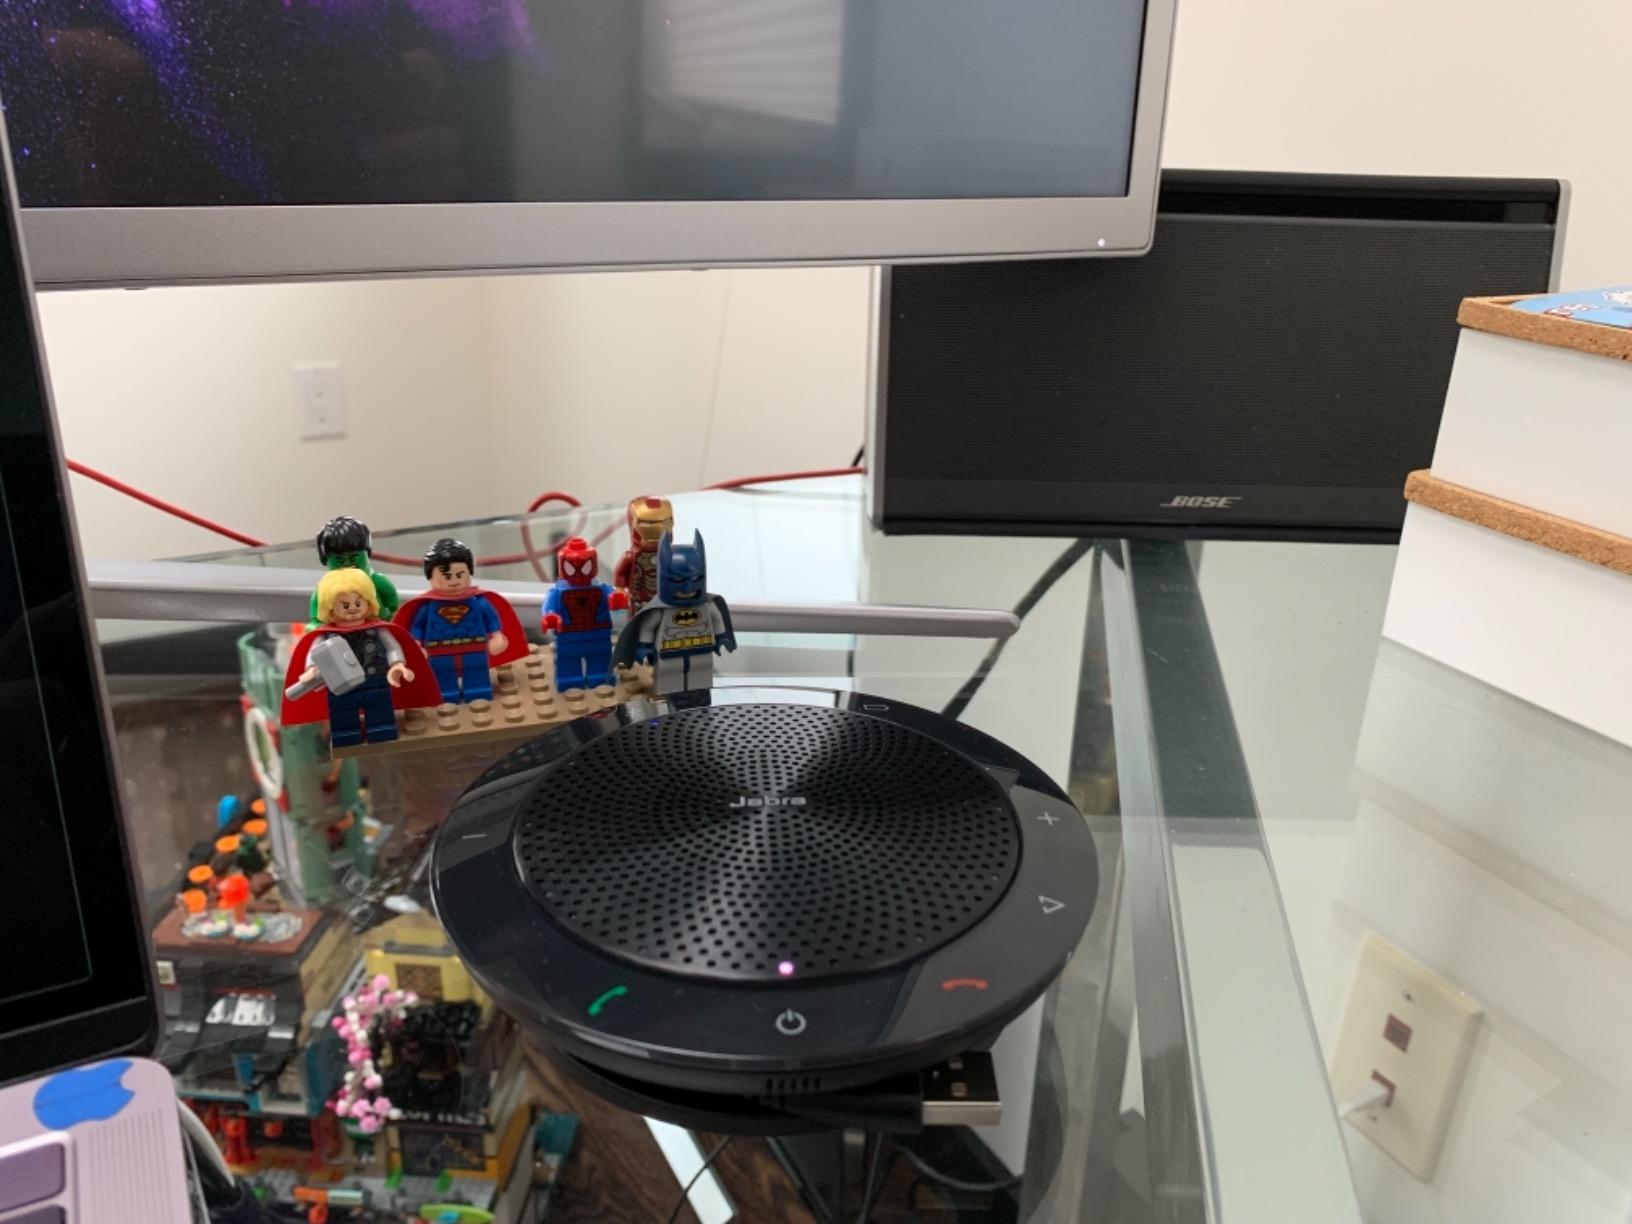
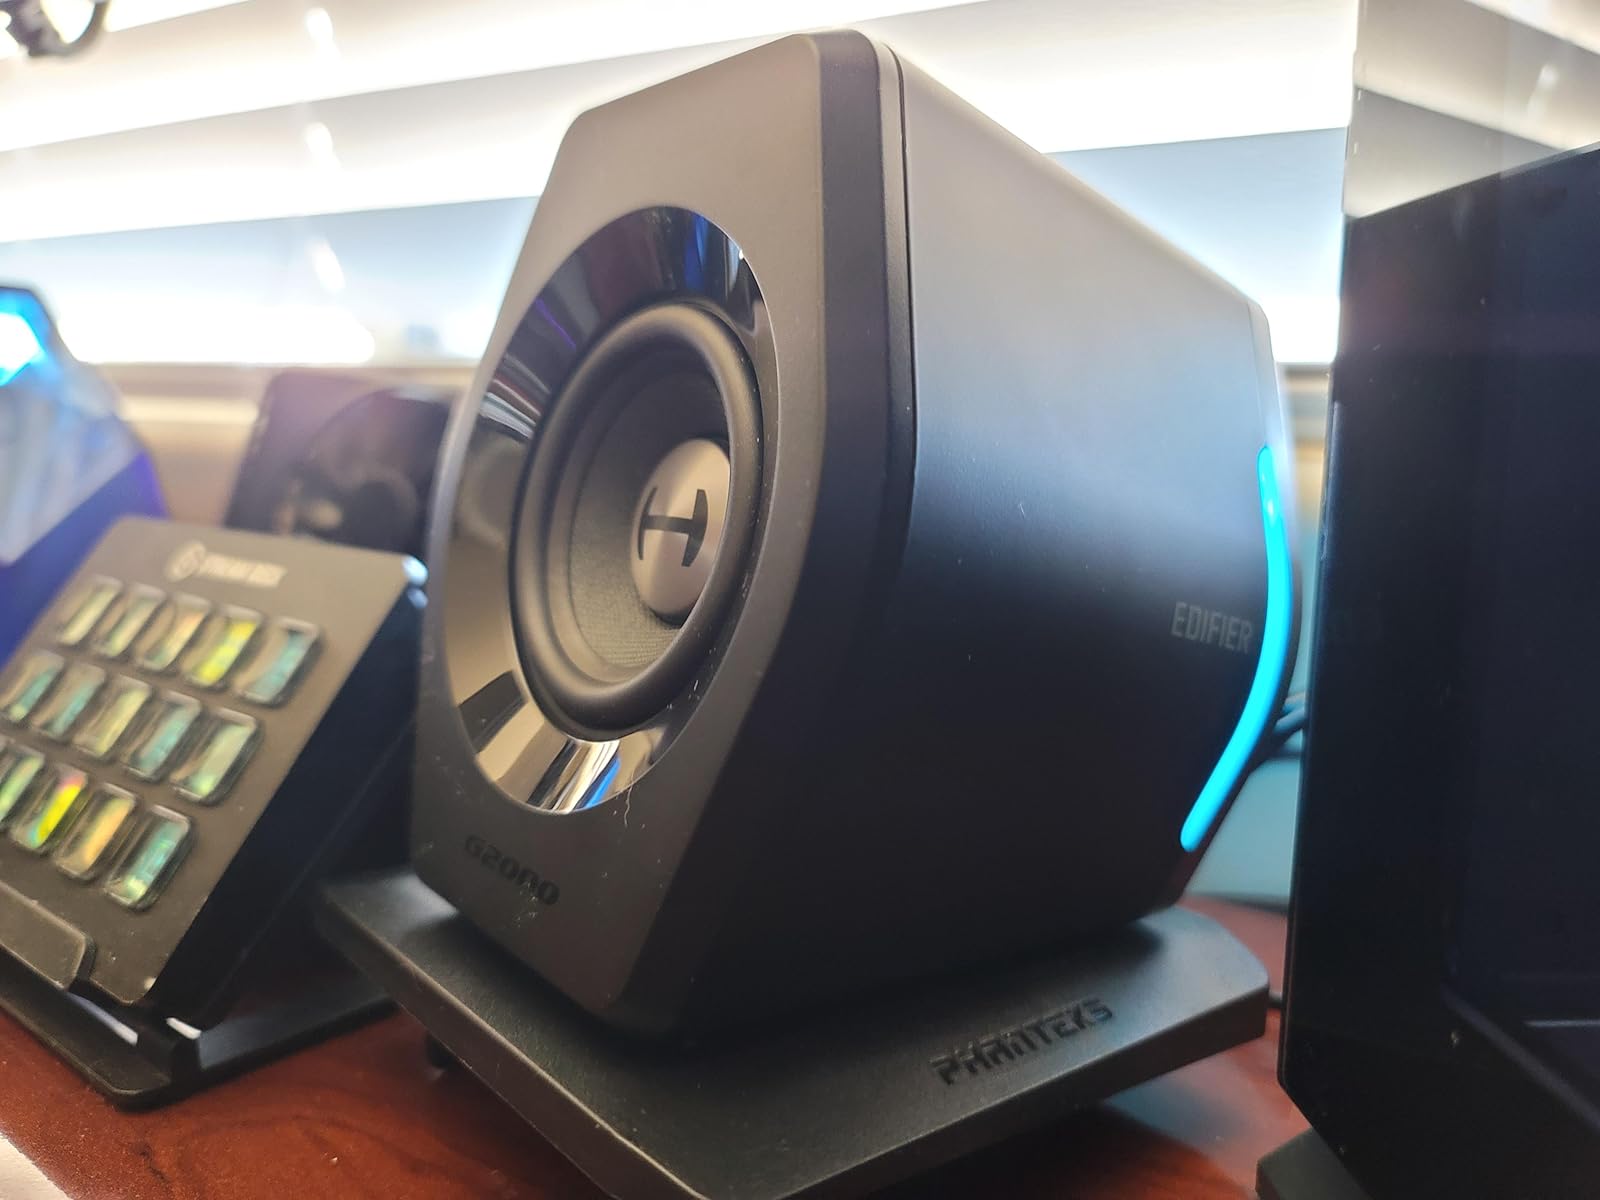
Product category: speaker
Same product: no